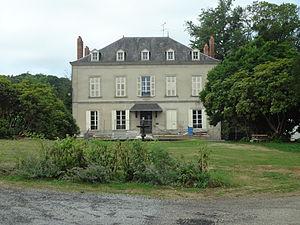
Saint-Martin-Terressus est une commune française située dans le département de la Haute-Vienne, en région Nouvelle-Aquitaine.